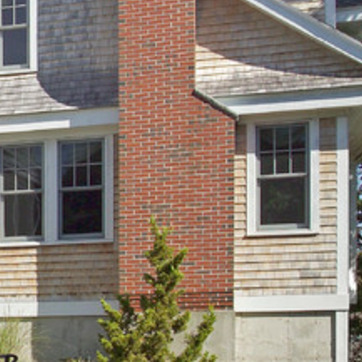
Material: brick